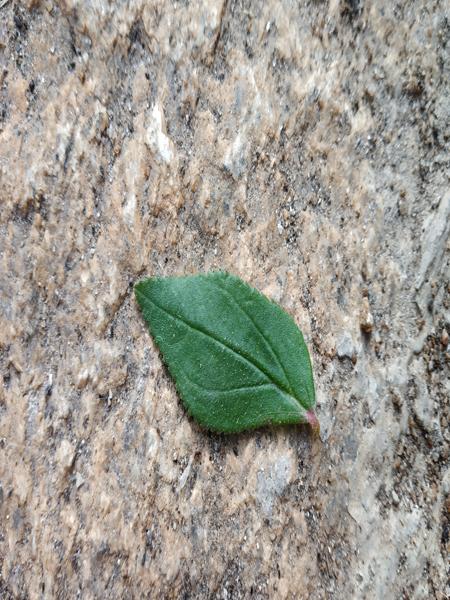
Plant: Astma_weed